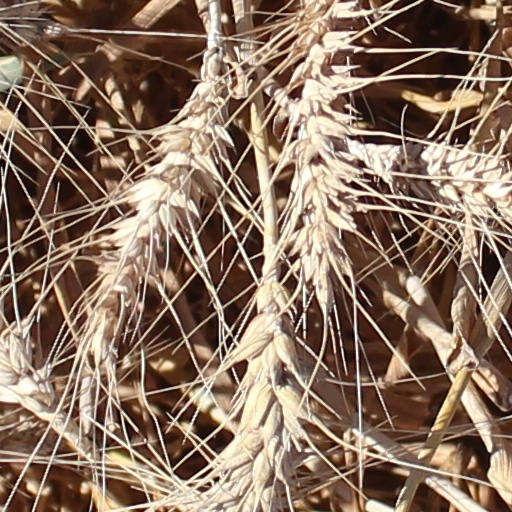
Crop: wheat